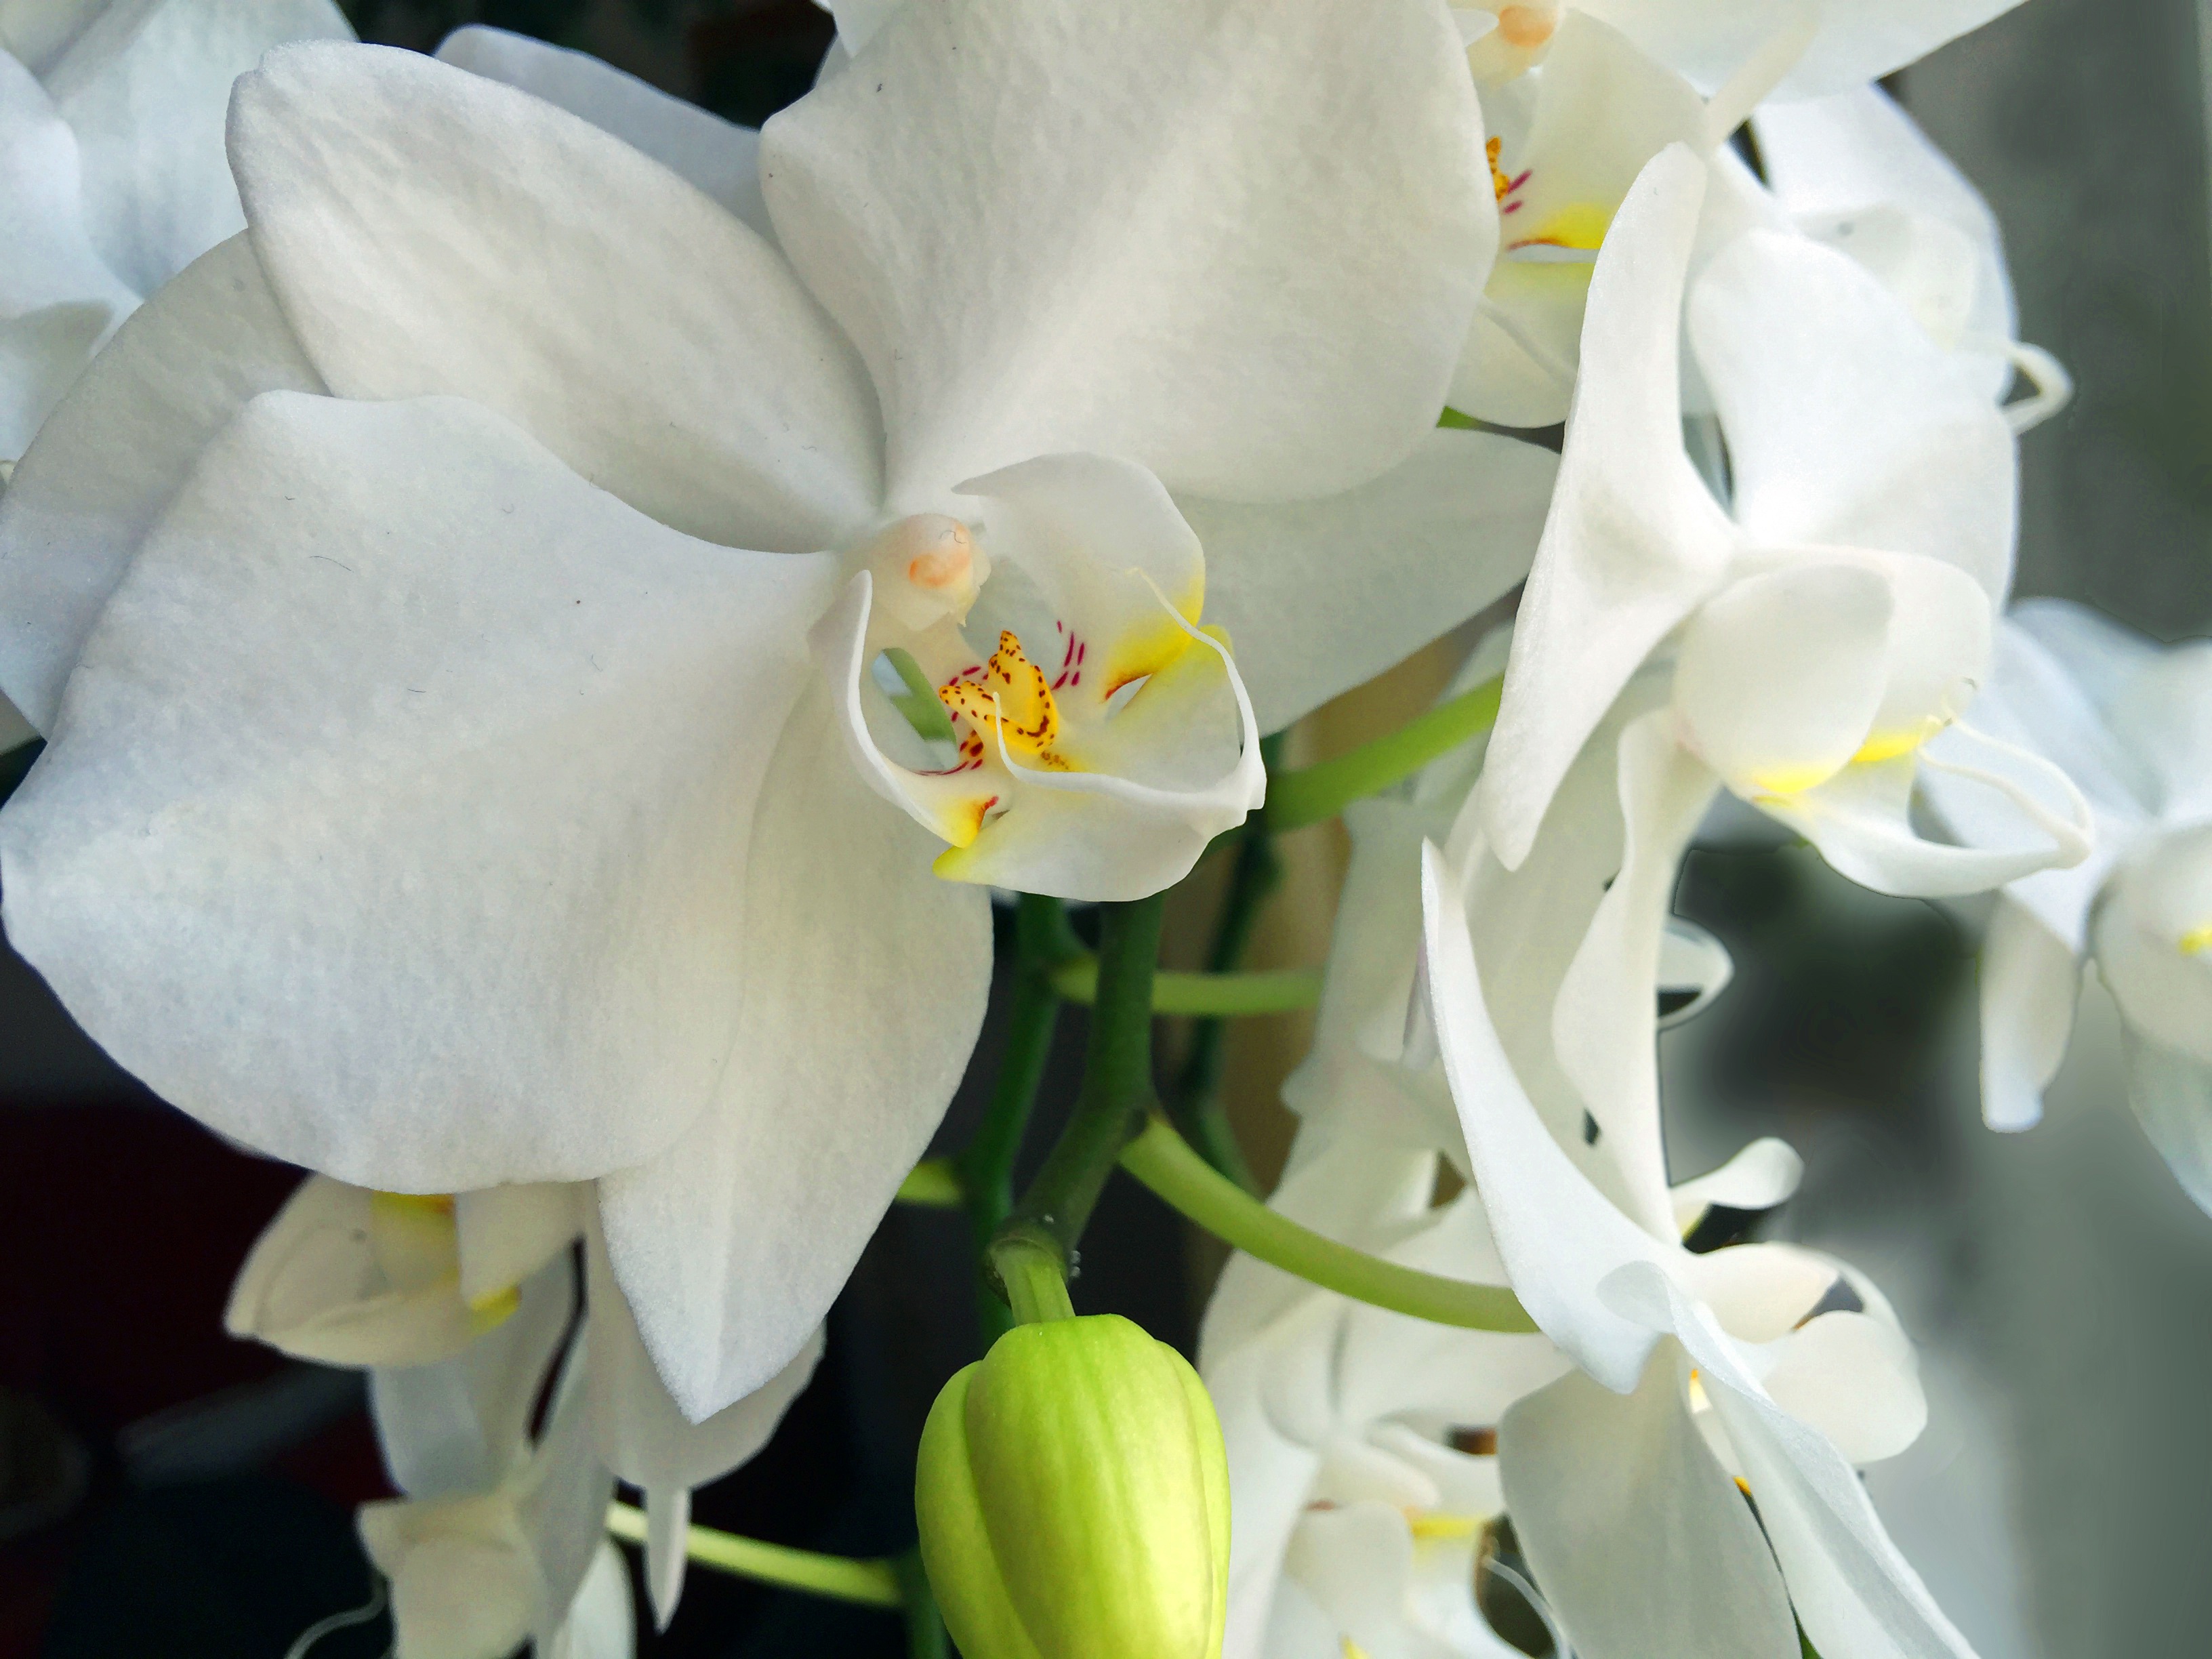
blossom, plant, white, flower, petal, botany, close, flora, orchid, flowers, macro photography, blossomed, flowering plant, cattleya, dendrobium, land plant, moth orchid